Rhodes

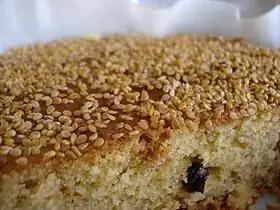
Fanouropita

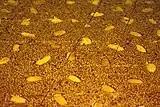
Melekouni

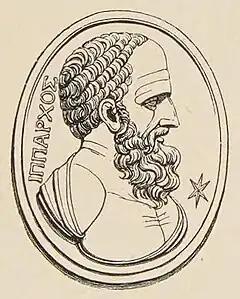
Head of Hipparchus

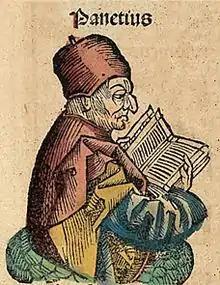
Panaetius, from Nuremberg Chronicle

Rhodian tradition in cuisine is rich. Koriantolino and Souma (colorless alcoholic beverage produced from grape distillation) are the main alcoholic drinks of Rhodes. Local foods include: